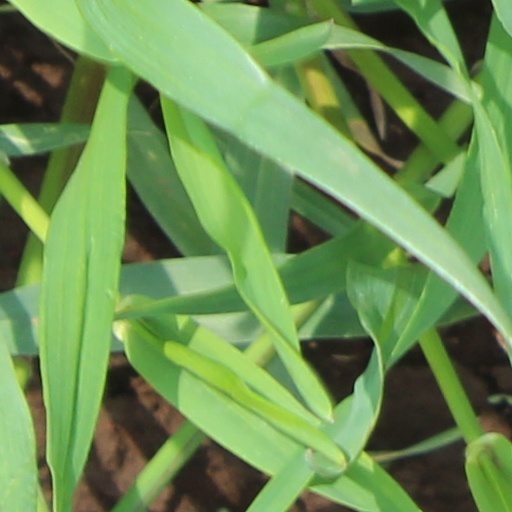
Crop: wheat